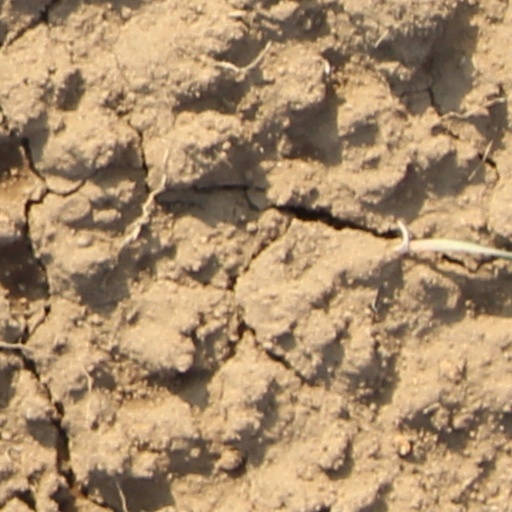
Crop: wheat